Fano resonance

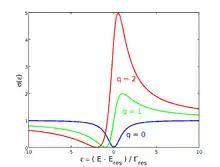
Plot of scattering cross-section versus normalized energy for various values of the parameter illustrating the asymmetric Fano line-shape.

In physics, a Fano resonance is a type of resonant scattering phenomenon that gives rise to an asymmetric line-shape. Interference between a background and a resonant scattering process produces the asymmetric line-shape. It is named after Italian-American physicist Ugo Fano, who in 1961 gave a theoretical explanation for the scattering line-shape of inelastic scattering of electrons from helium; however, Ettore Majorana was the first to discover this phenomenon. Fano resonance is a weak coupling effect, meaning that the decay rate is so high that no hybridization occurs. The coupling modifies the resonance properties such as spectral position and width and its line-shape takes on the distinctive asymmetric Fano profile. Because it is a general wave phenomenon, examples can be found across many areas of physics and engineering.